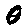
Label: 0